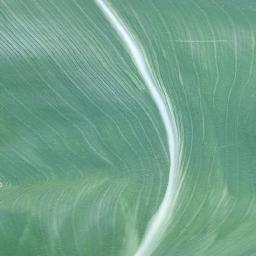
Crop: corn
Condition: (maize)_healthy